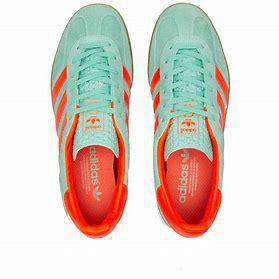
Brand: Adidas
Model: Gazelle Indoor